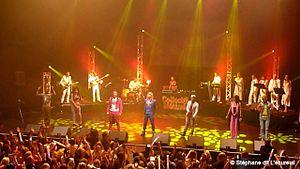
Collectif Métissé à l'Olympia à Paris le 31 octobre 2014
Collectif Métissé est un groupe de musique français.